Mauga Palepoi

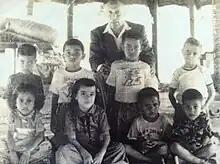
Palepoi with his grandchildren in 1954

Mauga Palepoi (died 7 February 1963) was an American Samoan chief and politician. He served as a member of the Senate